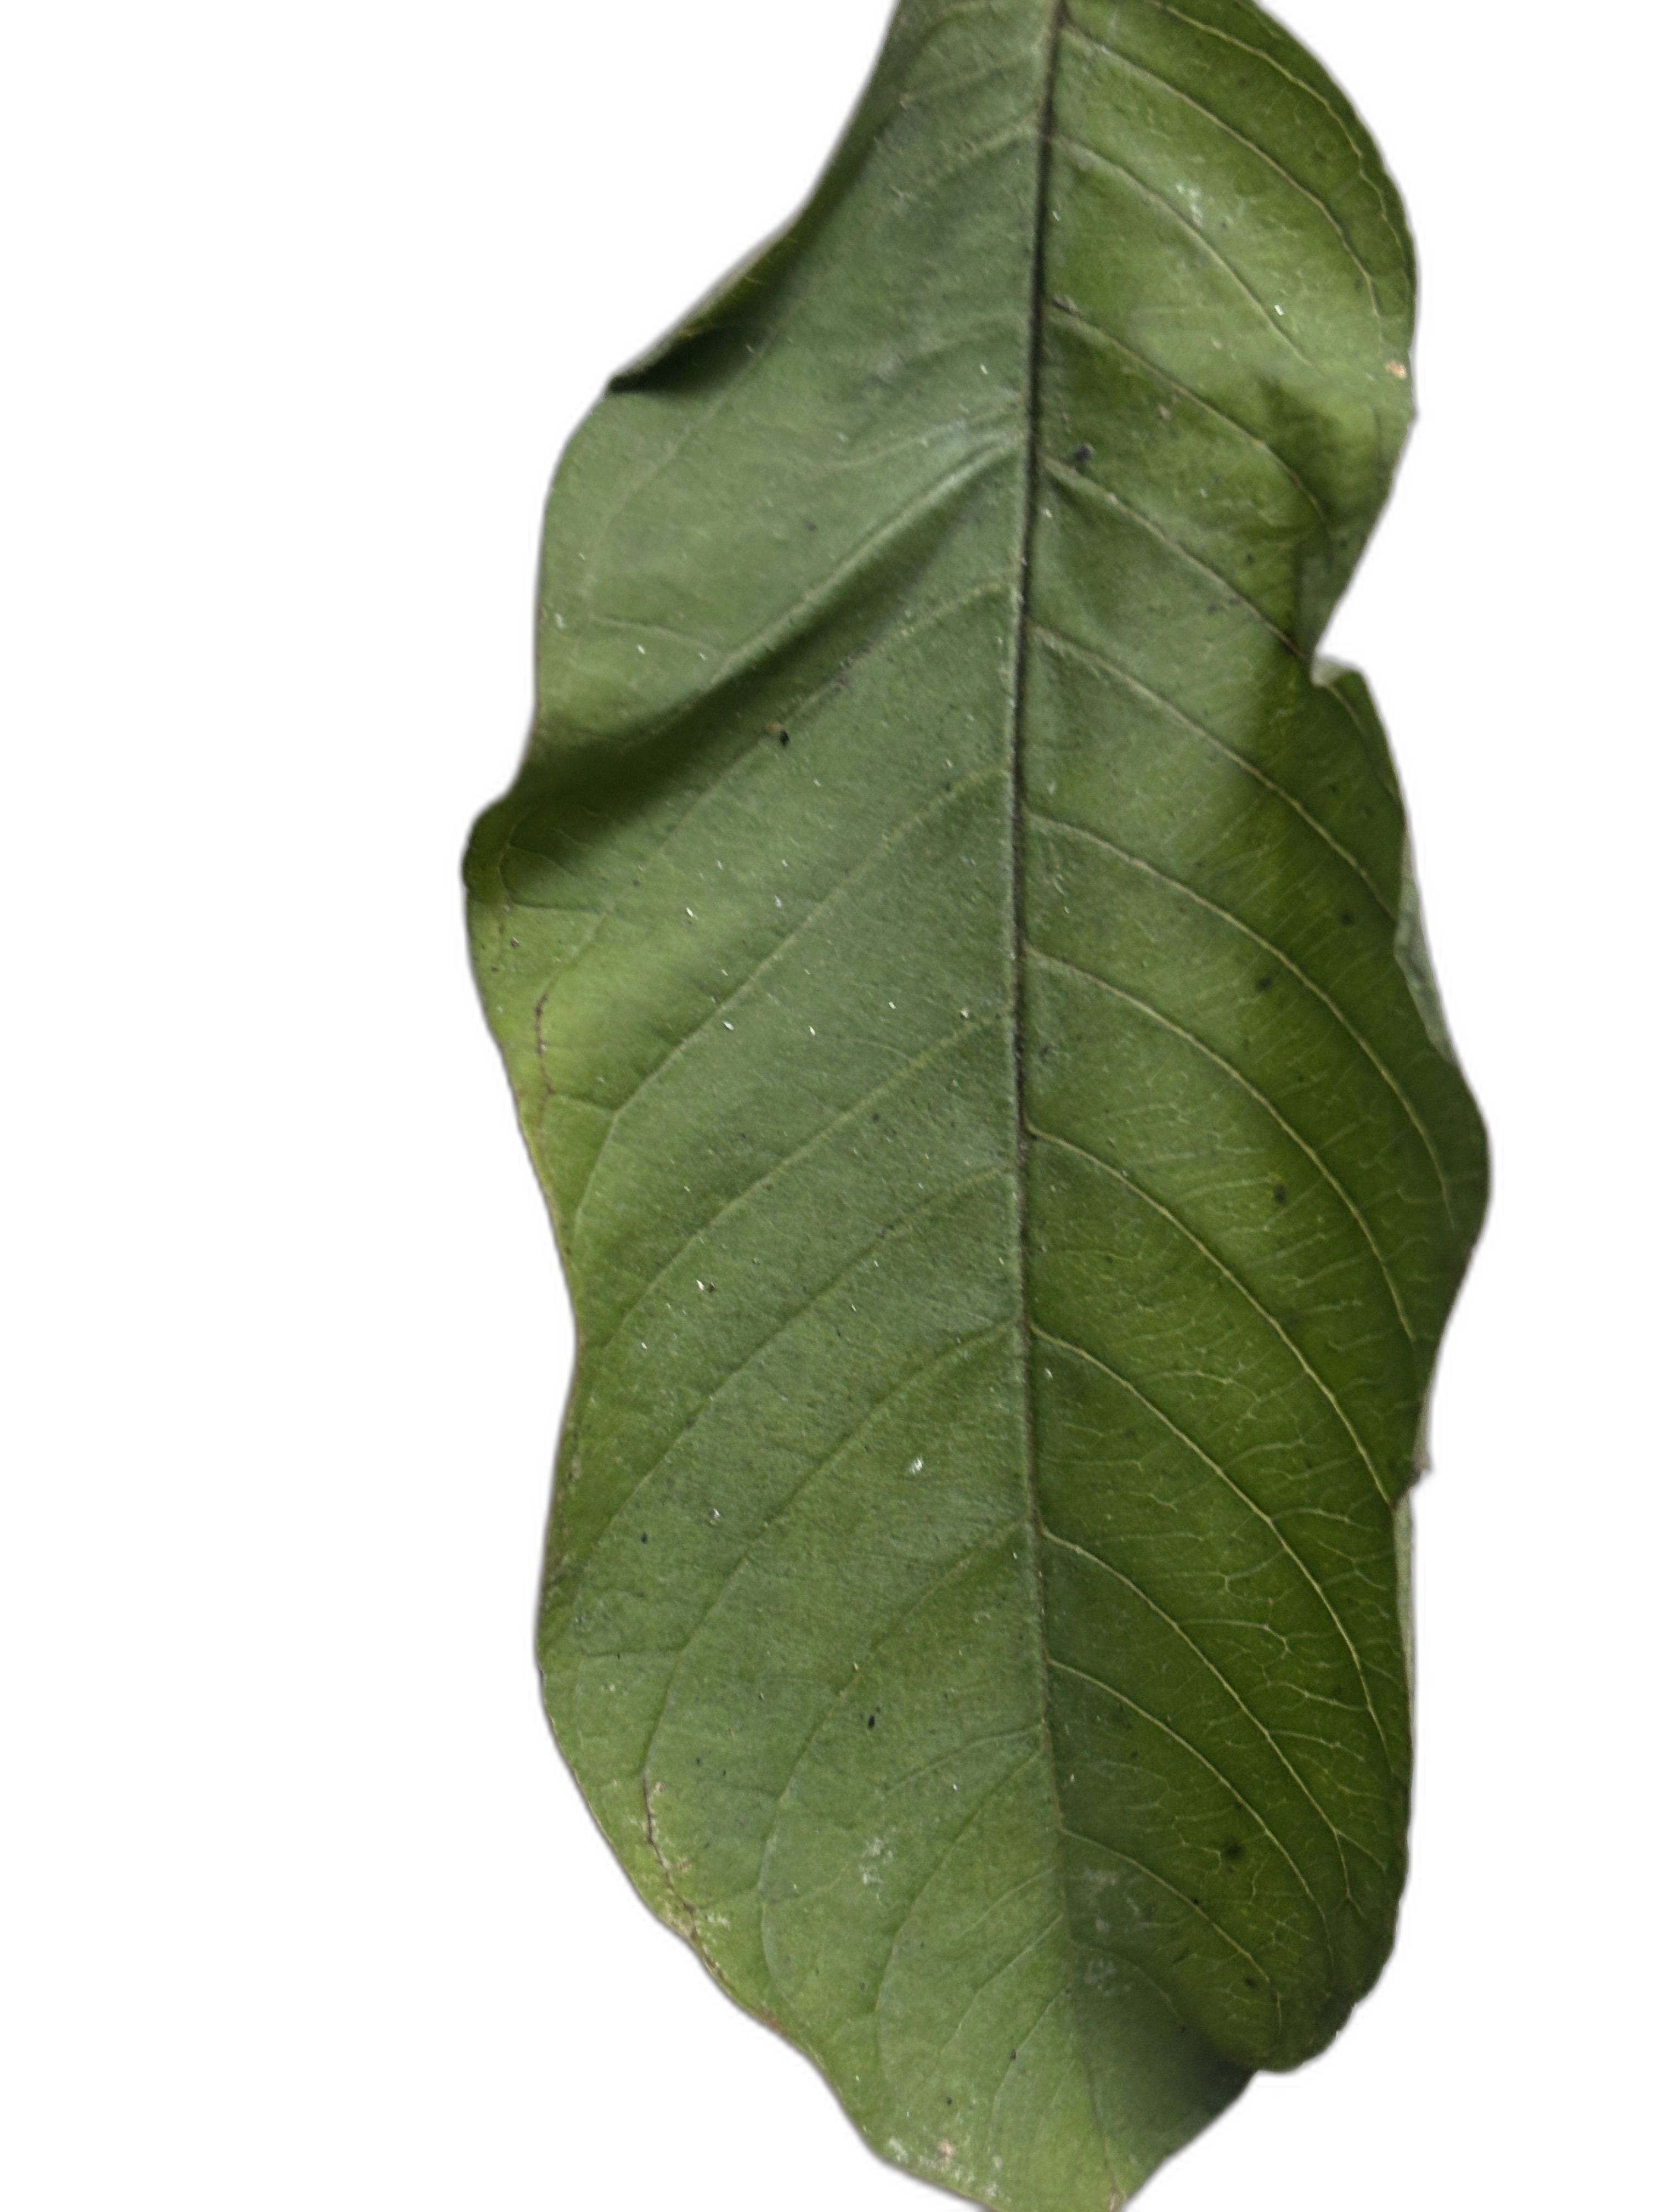
Plant part: leaf
Disease: Healthy